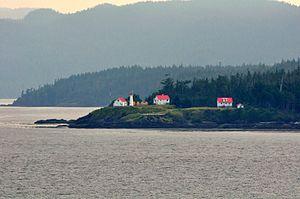
Le phare de Scarlett Point est un phare érigé au nord-est de l'île Balaklava, à environ 15 km au nord-ouest de Port Hardy, dans le District régional de Mount Waddington, au Canada.